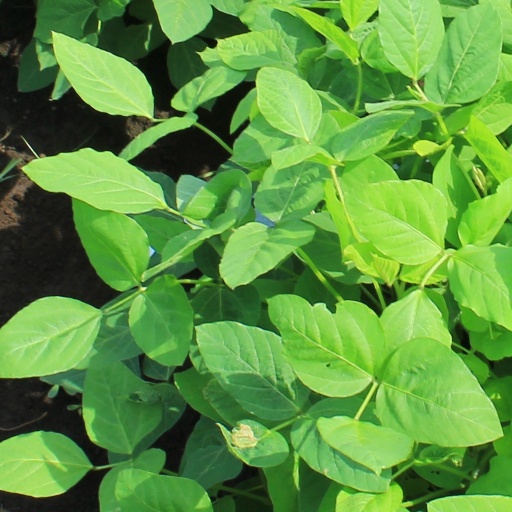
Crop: soybean